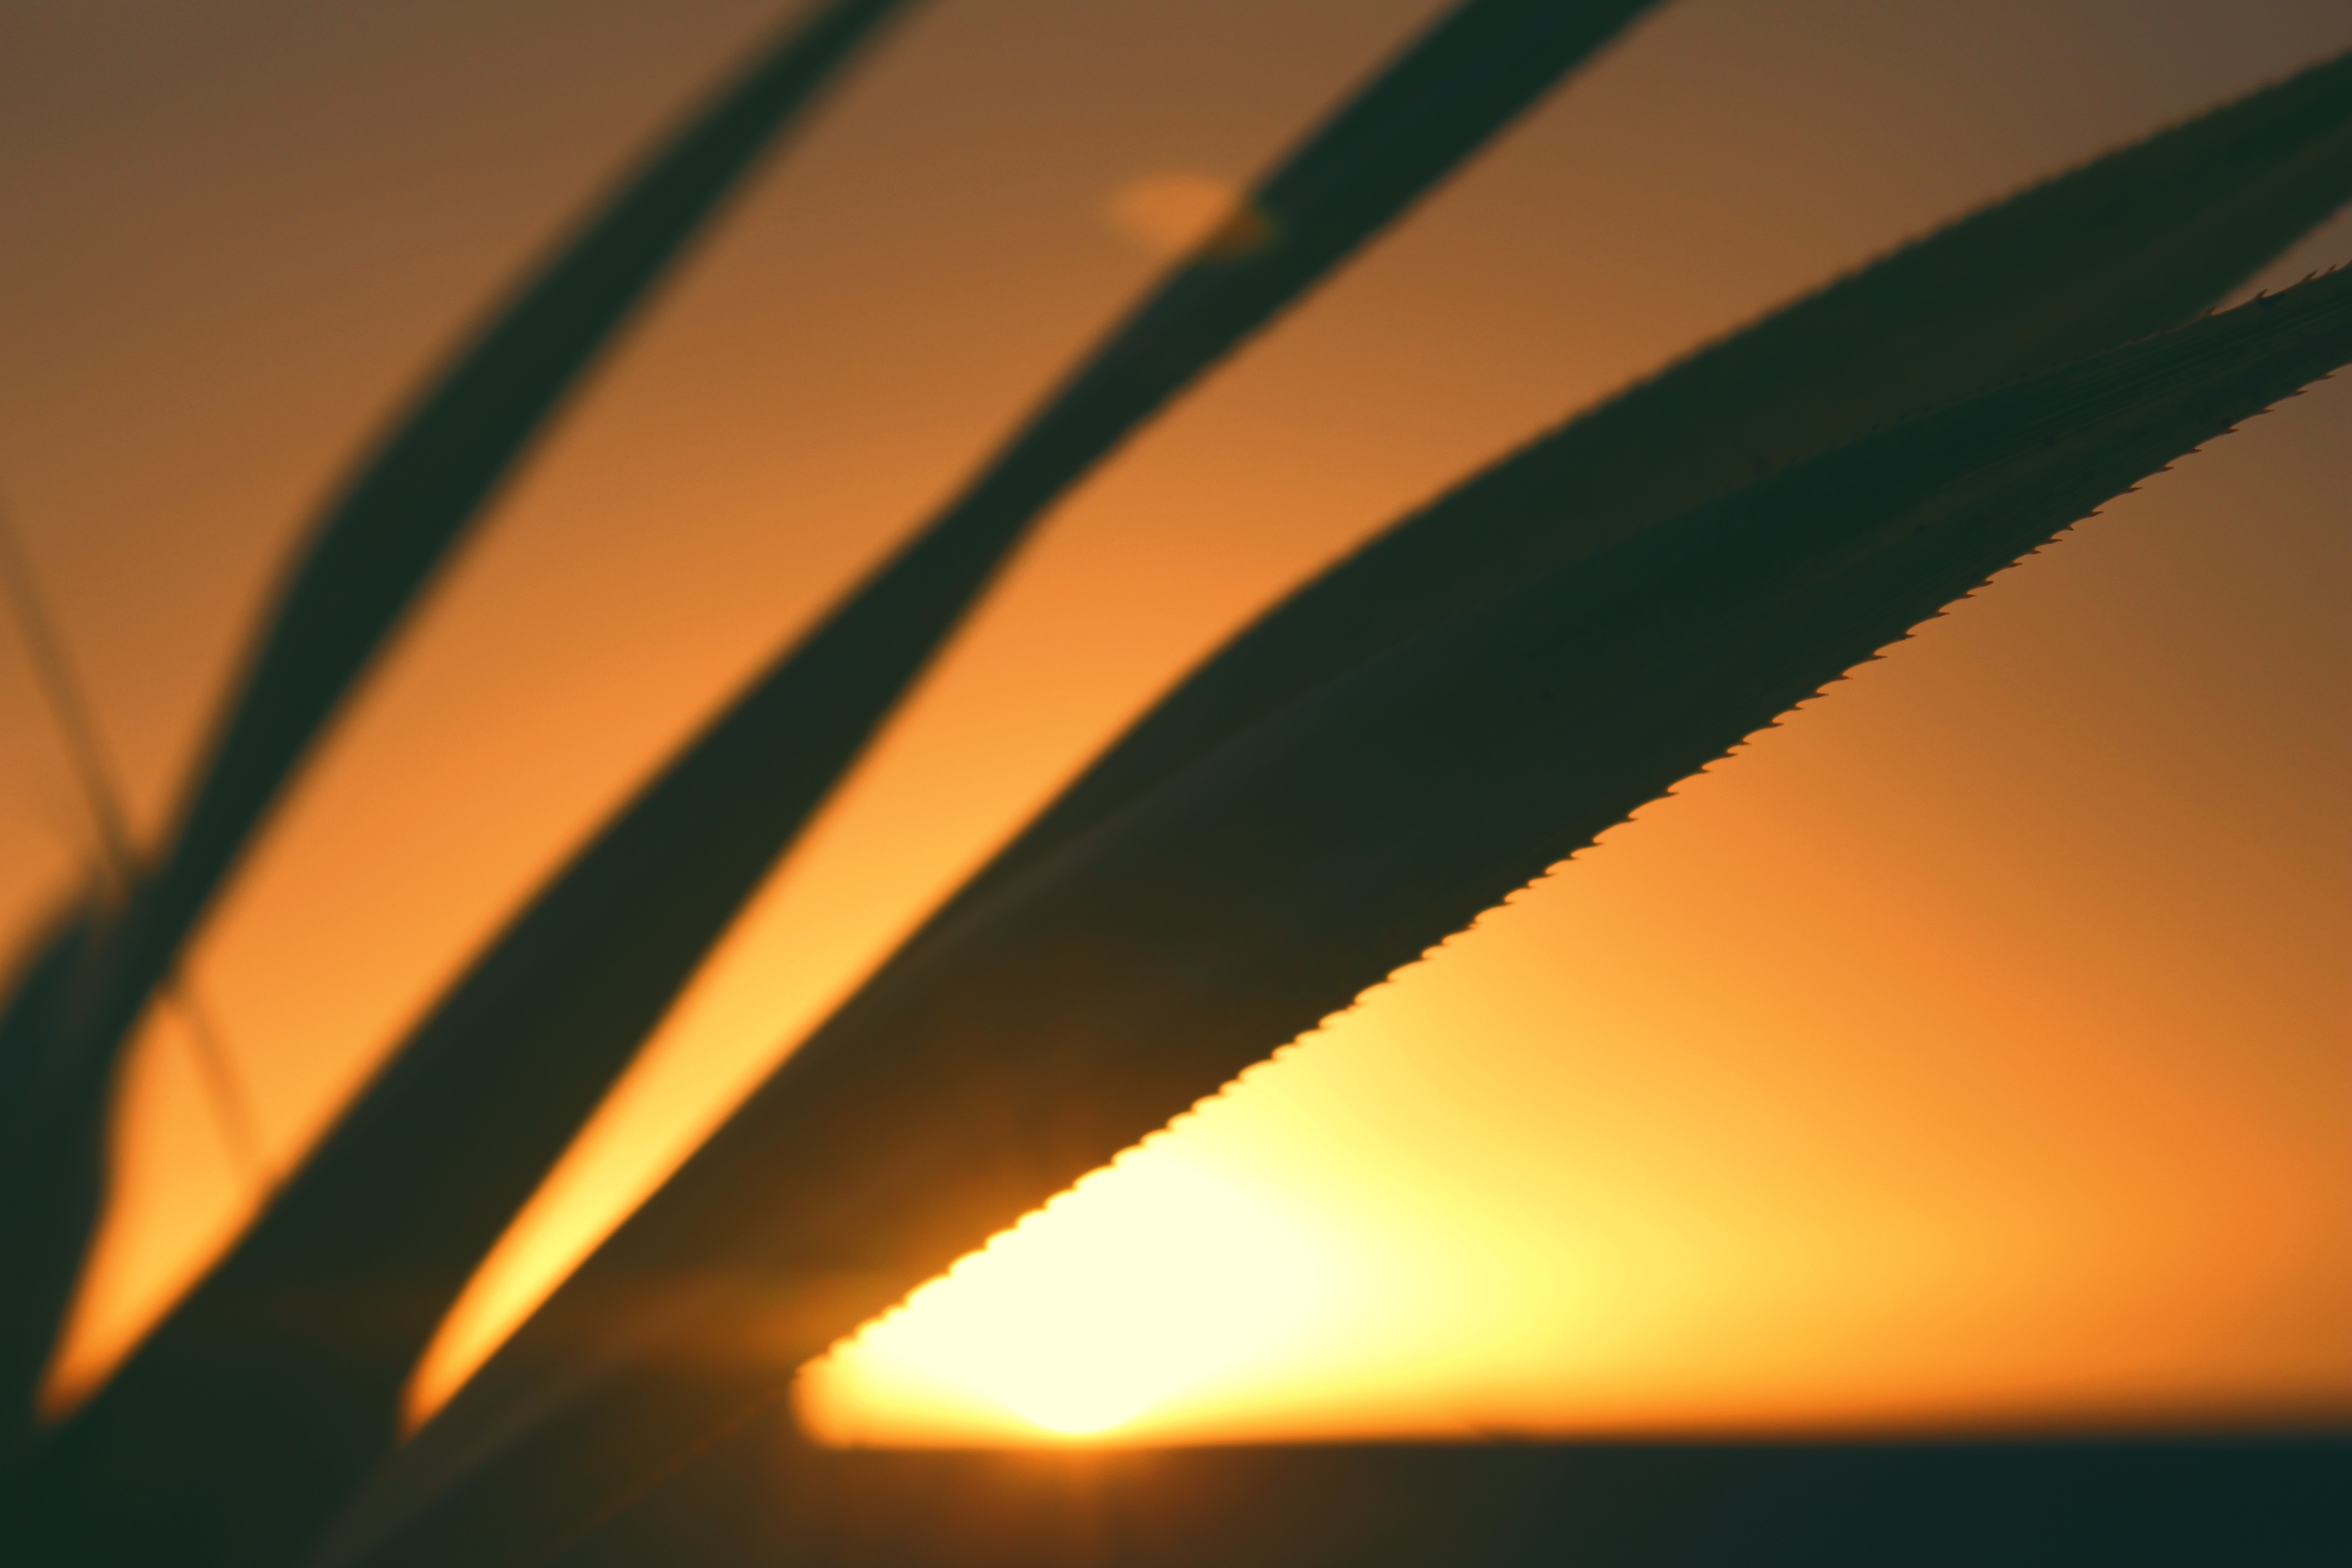
light, sky, sun, sunrise, sunset, sunlight, atmosphere, line, reflection, color, yellow, lighting, circle, shape, macro photography, atmosphere of earth